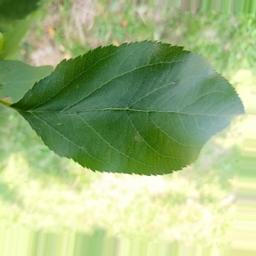
Label: Healthy